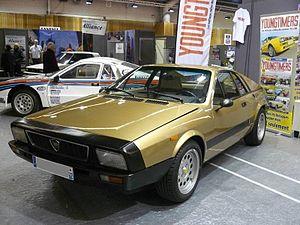
Retromobile 2012
La Lancia Beta Montecarlo est née en 1975 d'une étude de style du carrossier Pininfarina. Présentée au Salon de Genève 1975, cette étude était destinée à Fiat pour assurer le remplacement de la Fiat 124 Coupé. Le premier prototype portait le nom de code usine Fiat X 1/8 en 1970 qui devient X 1/20 en 1974.